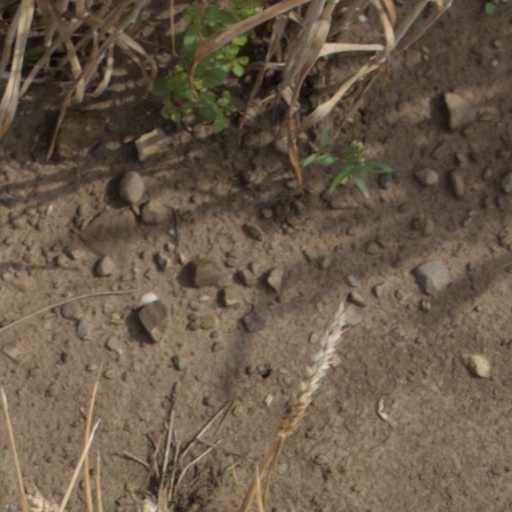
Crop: wheat